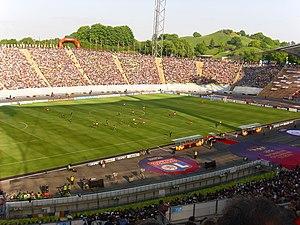
Saki Kumagai, née le 17 octobre 1990 à Sapporo, est une footballeuse internationale japonaise évoluant aux postes de défenseur central et de milieu défensif avec l'Olympique lyonnais. Formée au lycée Tokiwagi Gakuen de Sendai, elle signe son premier contrat professionnel en 2009 avec les Urawa Red Diamonds avant de s'expatrier en Europe en s'engageant avec le FFC Francfort en 2011, puis avec l'Olympique lyonnais en 2013.
La saison 2011-2012 de la section féminine de l'Olympique lyonnais est la trente-quatrième saison consécutive du club rhônalpins en première division du championnat de France depuis 1978.